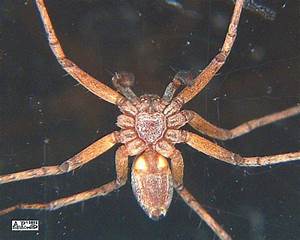
Label: spider